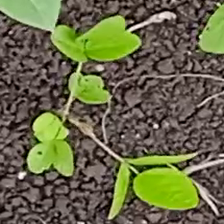
Weed species: Asian_Pigeonwings_(Clitoria Ternatea)